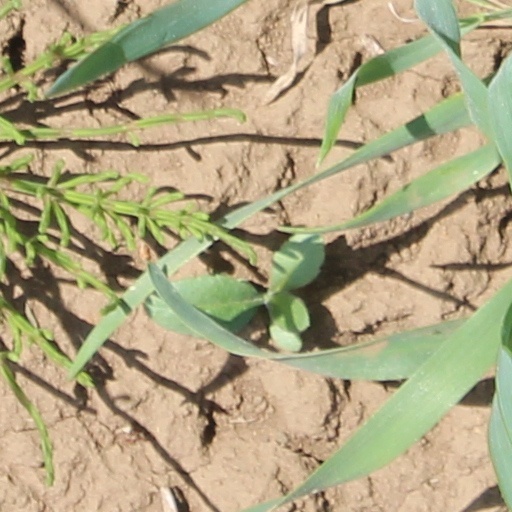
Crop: wheat